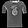
Label: T - shirt / top